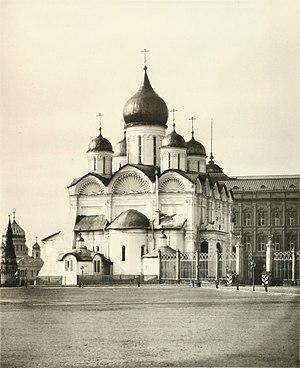
1503 : le pape Jules II est intronisé. Il devient le mécène de Bramante, Raphaël et Michel-Ange.